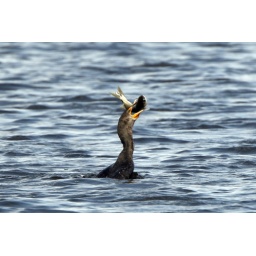
A bird catches a fish in the water